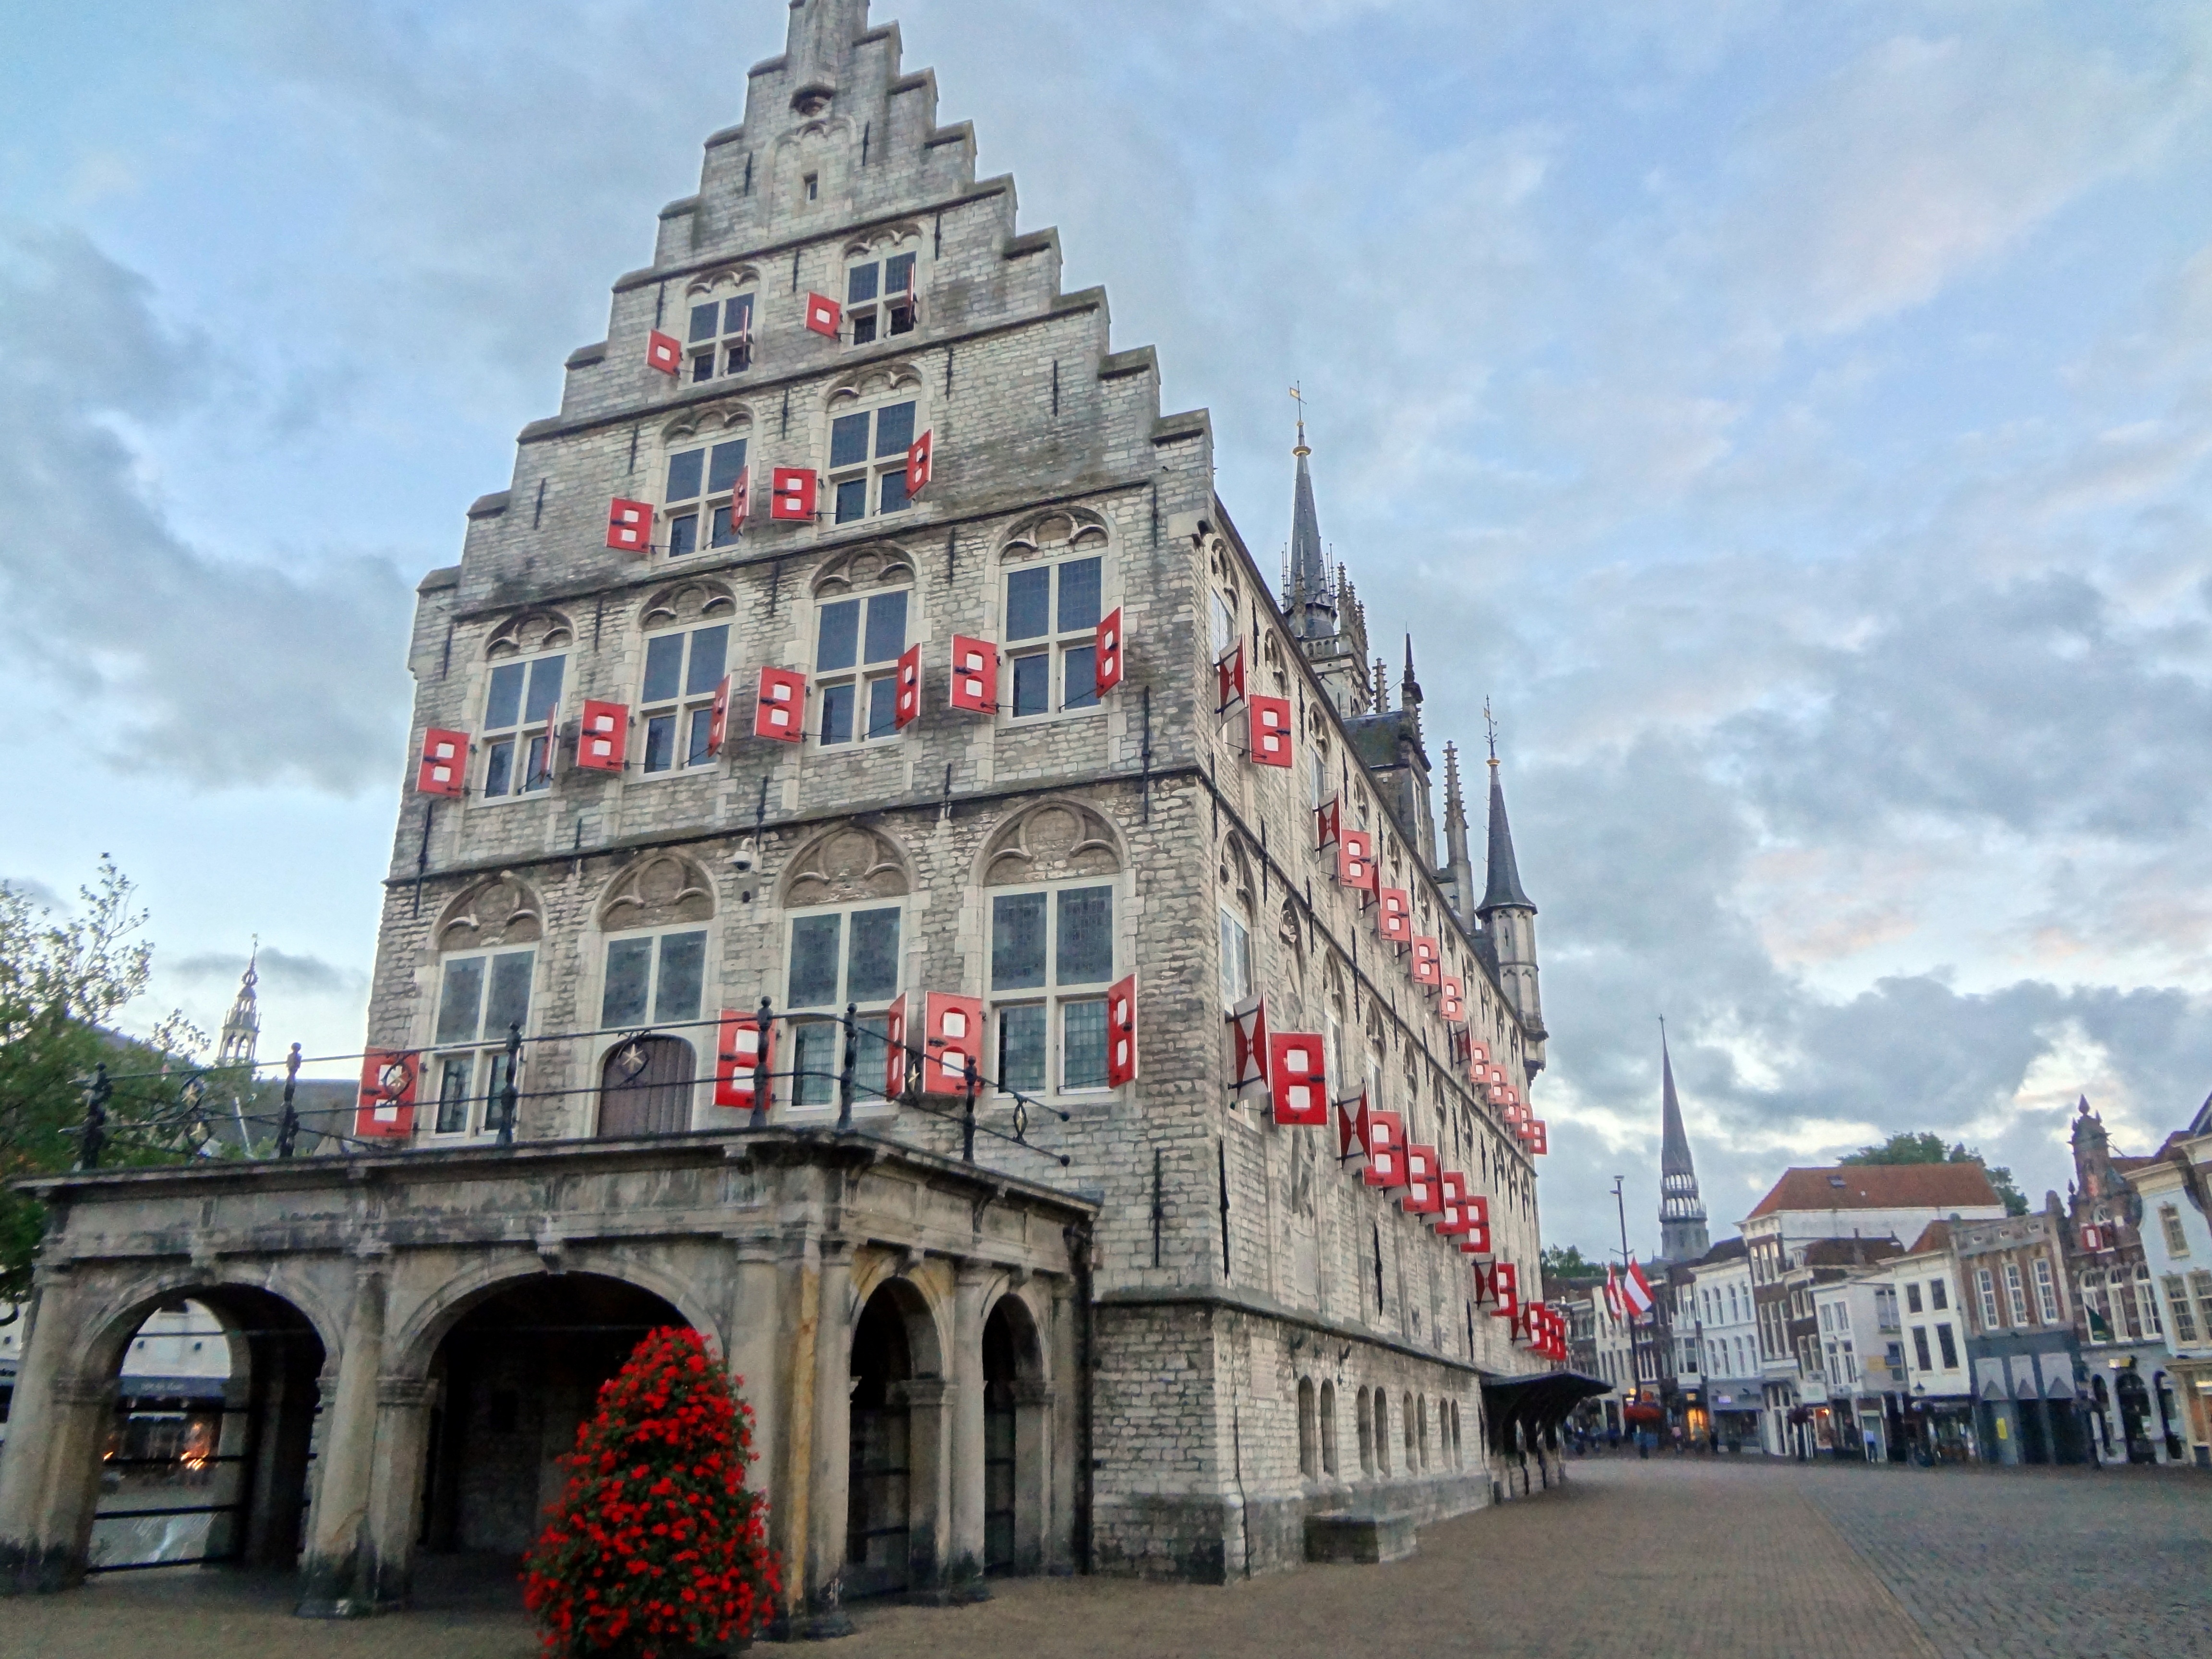
architecture, town, building, palace, cityscape, tower, landmark, facade, tourism, waterway, place of worship, holland, netherlands, dutch, gouda, tours